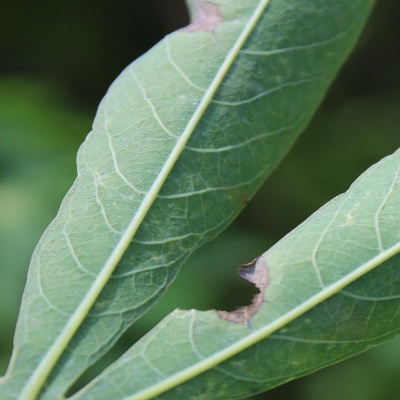
Crop: Cassava
Condition: bacterial blight